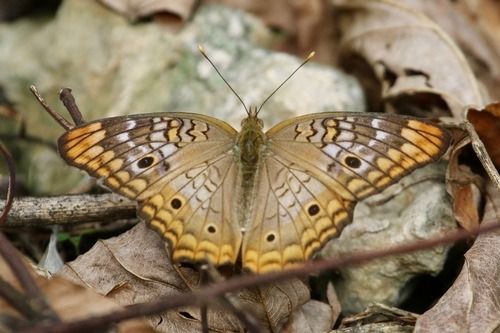
Scientific name: Anartia jatrophae
Common name: White peacock
Family: Nymphalidae
Order: Lepidoptera
Pollinator type: Primary pollinator
Habitat: Gardens, parks, and open areas
Geographic range: Southern United States to Argentina
Conservation status: Least Concern